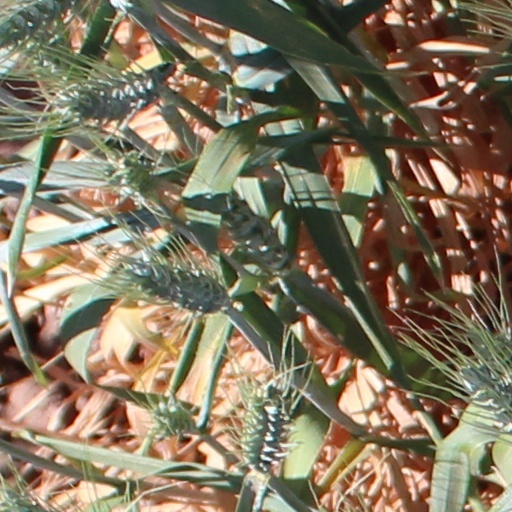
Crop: wheat